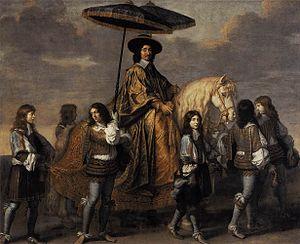
Pierre Séguier, premier magistrat du royaume, fut le principal protecteur de Le Brun pendant sa jeunesse. Ce portrait fut sans doute peint dans le contexte de l’Entrée royale de Louis XIV et de Marie-Thérèse à Paris, le 26 août 1660, après leur mariage à Saint-Jean-de-Luz le 9 juin de la même année.